Francis R. Delano

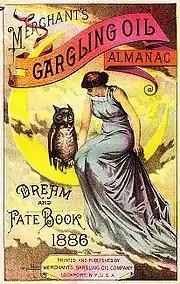
Almanac of the Merchants' Gargling Oil Company, 1886

Choosing a career in law, Delano attended Harvard Law School and received a degree in 1868 after which he was admitted to the bar of Massachusetts. In 1870, he moved to Niagara Falls, New York where he entered the banking business.